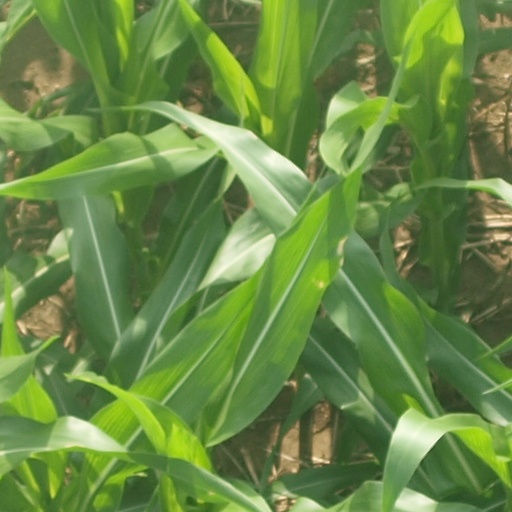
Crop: maize; corn